Blackwood, Victoria

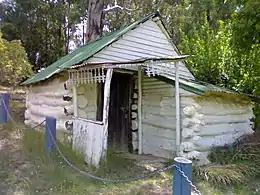
A miner's cottage in Blackwood.

In March 1855 reports began to appear in the colonial press of a "new gold-field at Mount Blackwood", considered to be an "ample field for profitable employment". By the following July it was reported that the Mount Blackwood diggings were "in a most flourishing state". There were two public houses ("I believe, well conducted") and a theatre in the course of construction, as well as a "horse bazaar by Mr. Waller" ("who seems an enterprising man"). The Government "are building a log prison for the unruly". A Post Office opened at Mount Blackwood in September 1855 (in a building known today as 'Blackwood House') The prospectors at the new goldfield initially searched for alluvial gold, panning the creeks and sluicing the stream-banks and hillsides. Towards the end of 1855 the Mount Blackwood goldfield had an estimated population of 13,000 inhabitants.